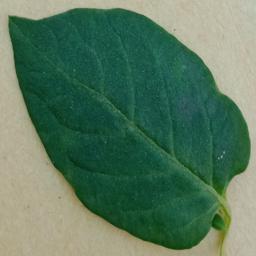
Etiqueta: Sana